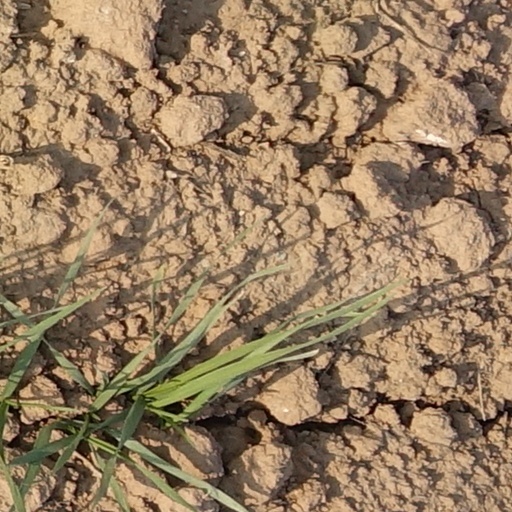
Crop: wheat